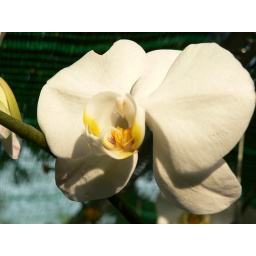
Perfect. Seen at the tet flower market near the New World Hotel, HCMC